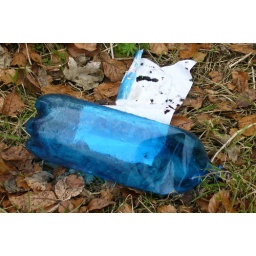
nice shade of blue,pity it's a plastic bottle lying in a forest.